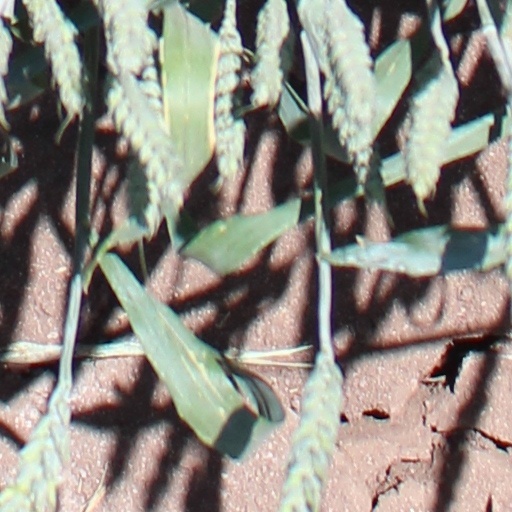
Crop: wheat